Folio

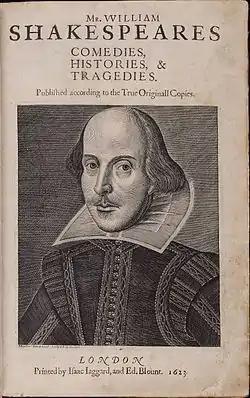
The title-page of the Shakespeare First Folio, 1623

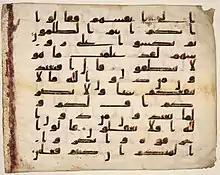
Single folio from a large Qur'an, North Africa, 8th c. (Khalili Collection)

The term "folio" has three interconnected but distinct meanings in the world of books and printing: first, it is a term for a common method of arranging sheets of paper into book form, folding the sheet only once, and a term for a book made in this way; second, it is a general term for a sheet, leaf or page in (especially) manuscripts and old books; and third, it is an approximate term for the size of a book, and for a book of this size.